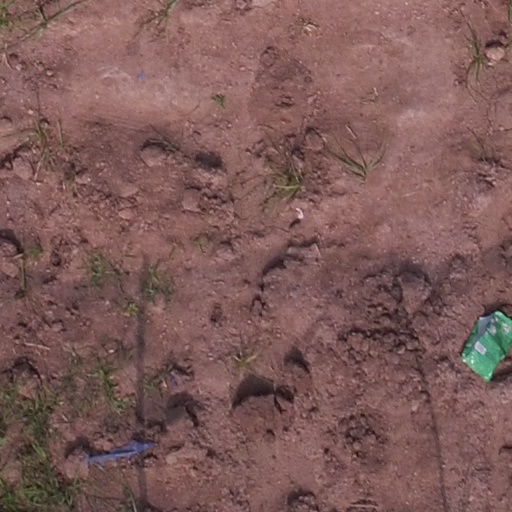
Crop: maize; corn